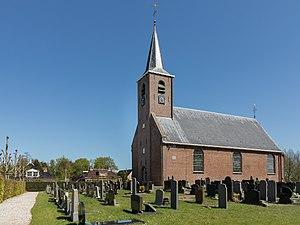
Sumar est un village situé dans la commune néerlandaise de Tytsjerksteradiel, dans la province de la Frise. Son nom en néerlandais est Suameer. Le 1ᵉʳ janvier 2009, le village comptait 1 376 habitants.